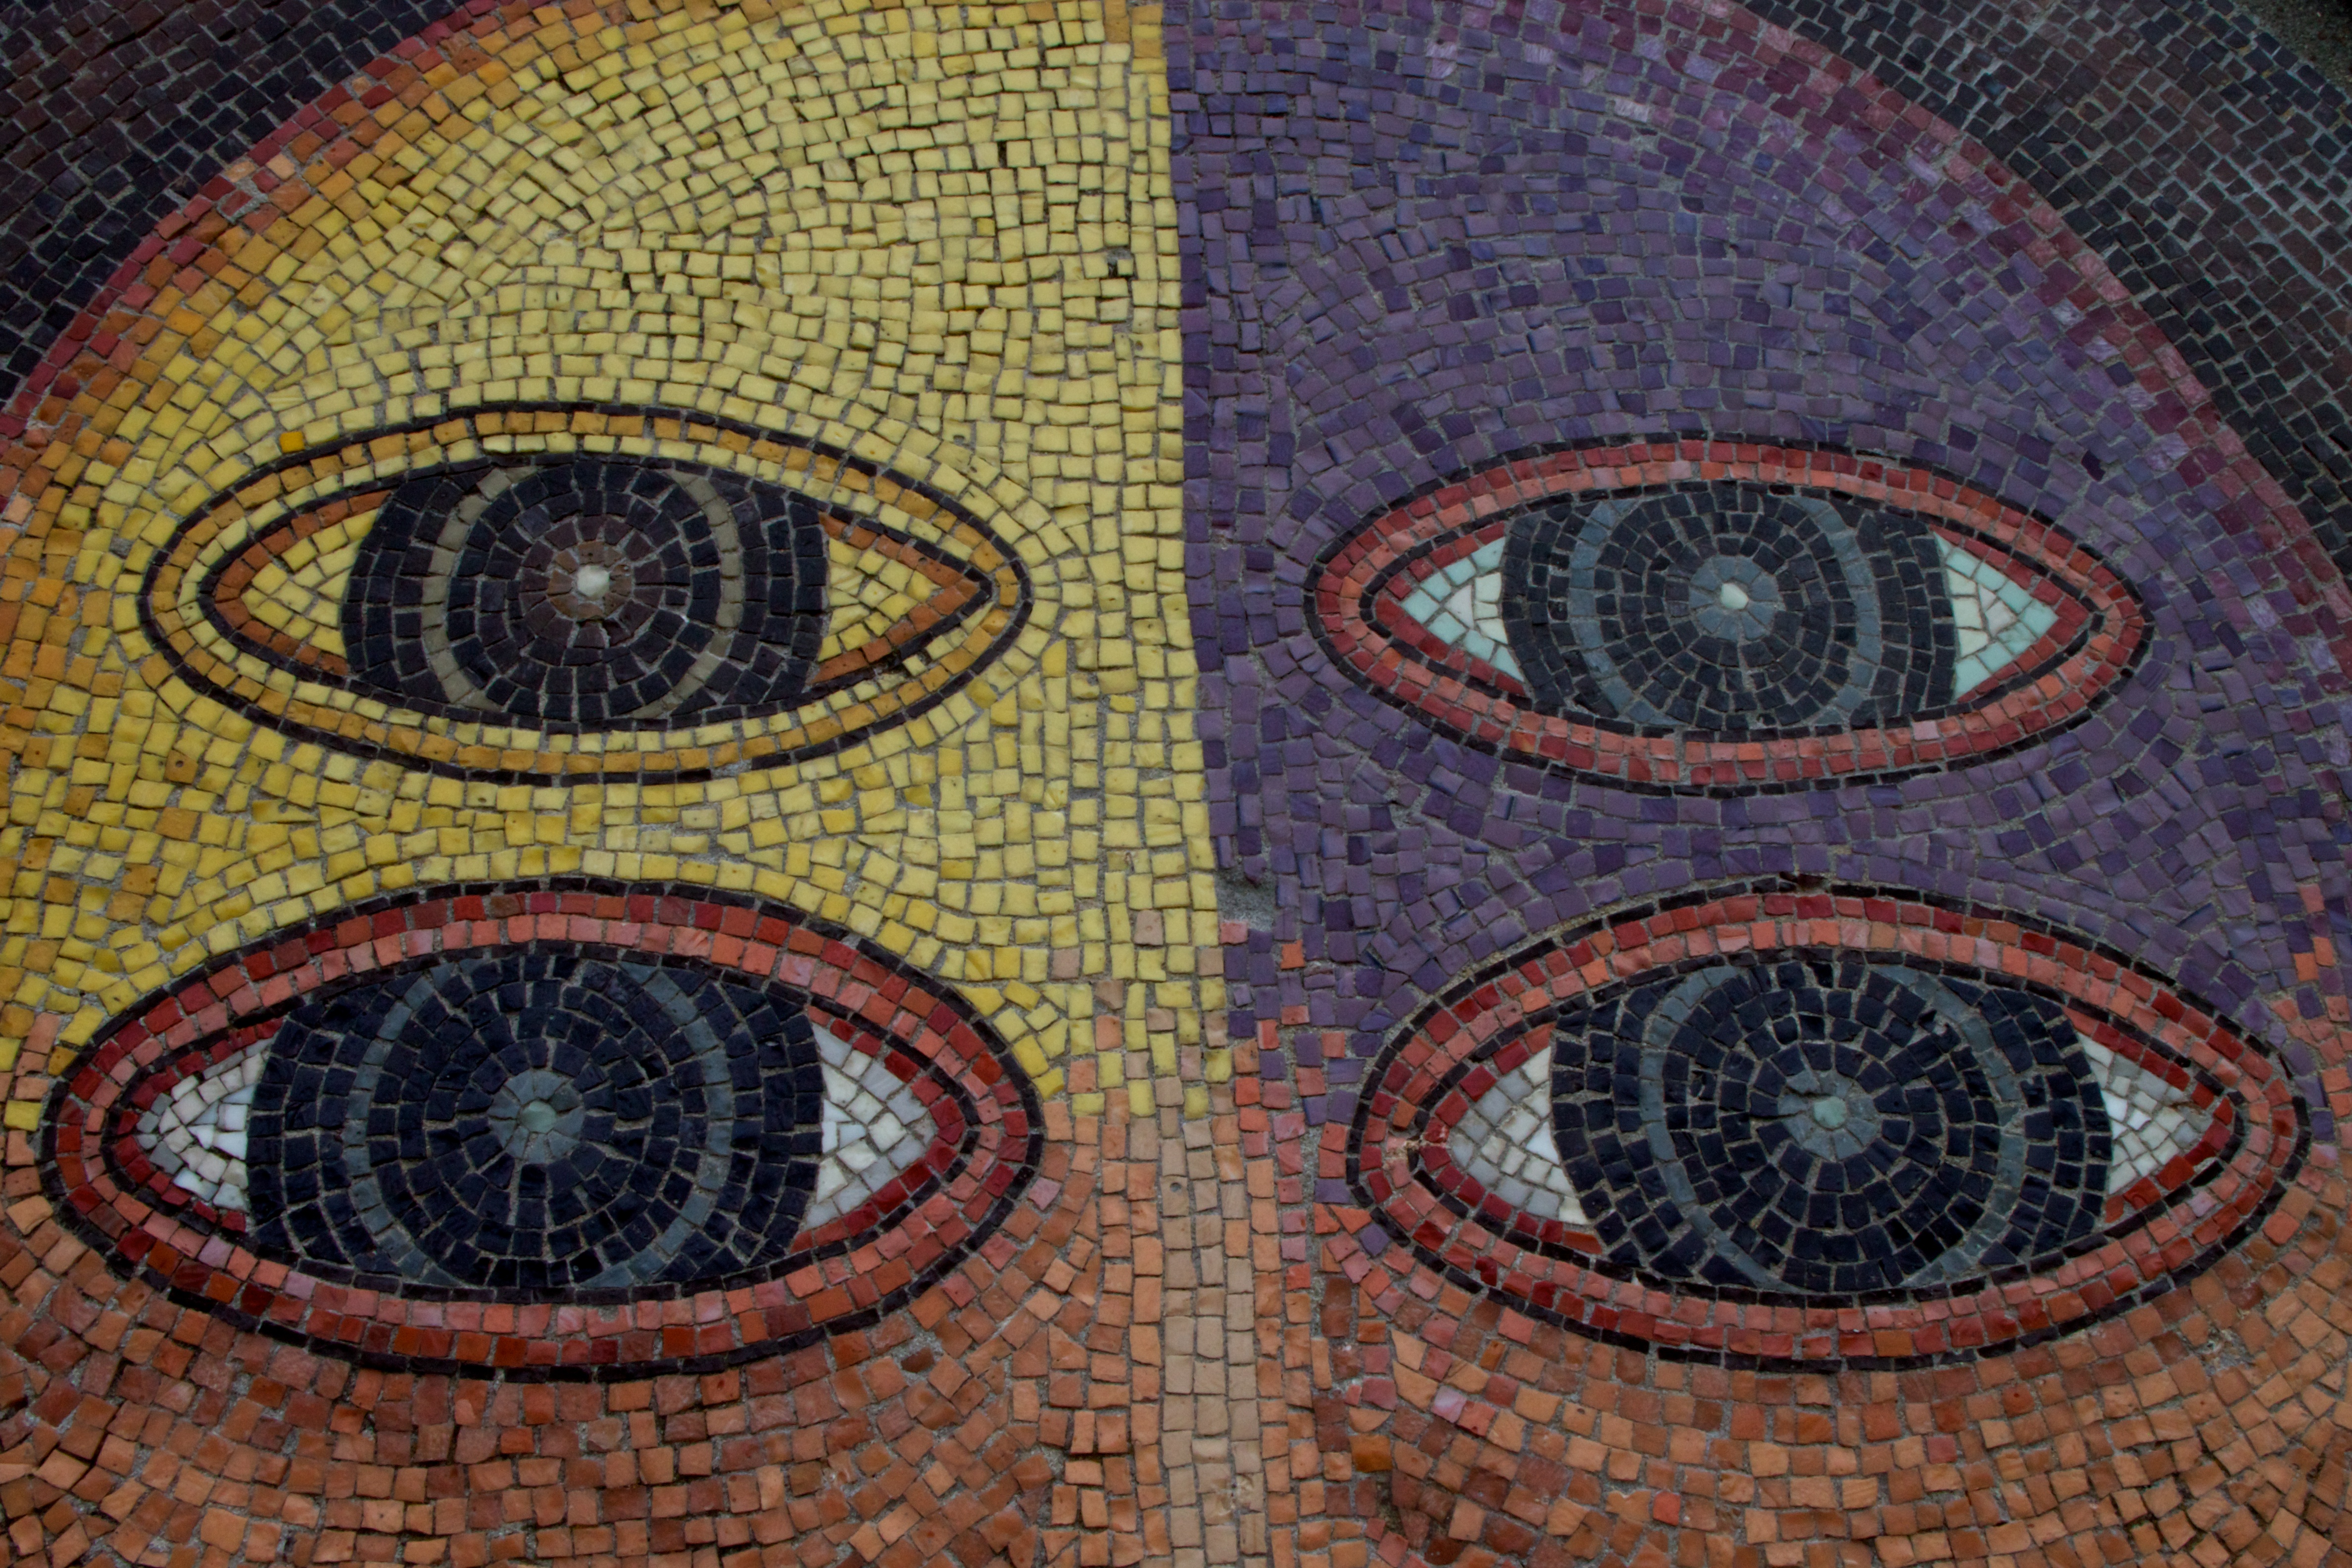
pattern, circle, art, design, symmetry, mosaic, shape, flooring, man made object, ancient history